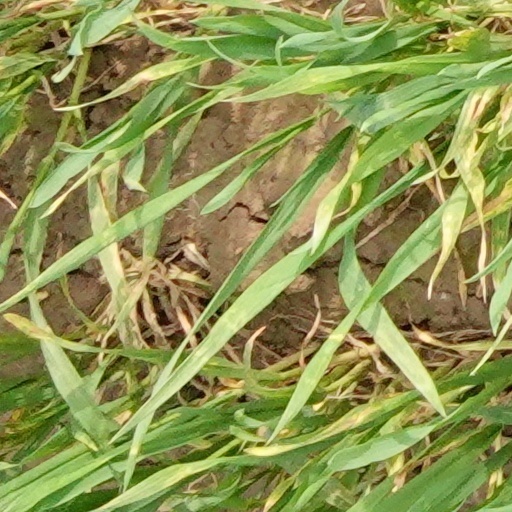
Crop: wheat